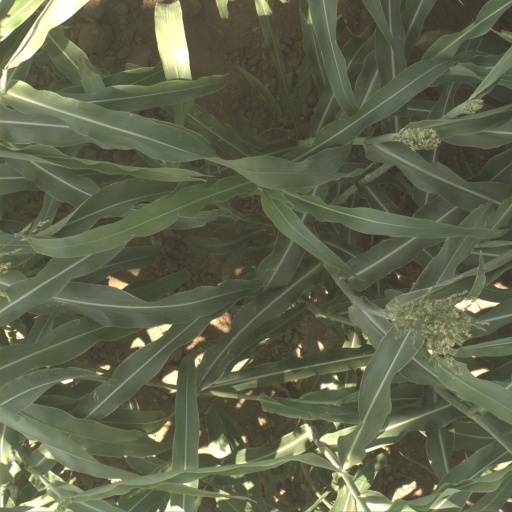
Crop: sorghum